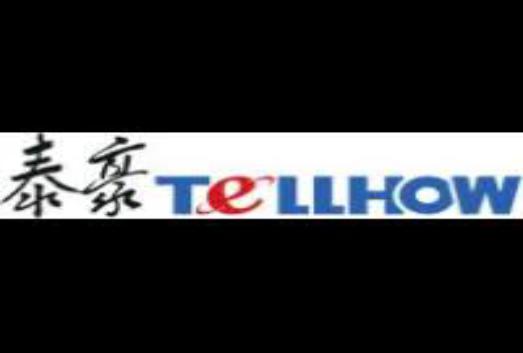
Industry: Others